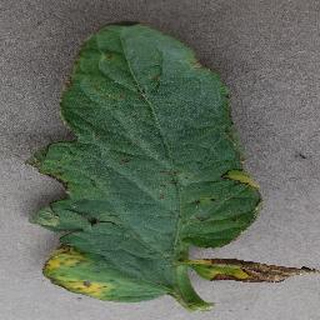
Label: tomato_bacterial_spot